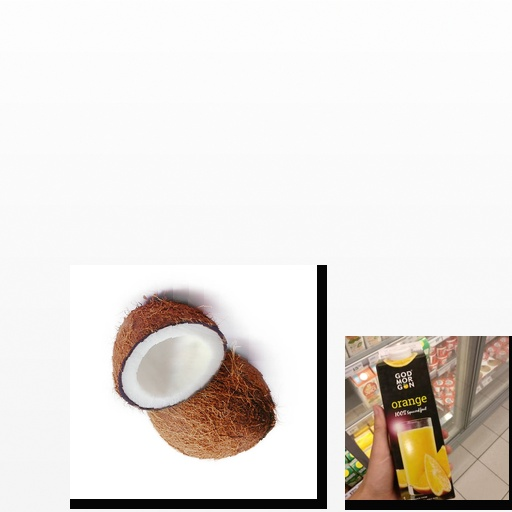
Food items: orange_juice, coconut